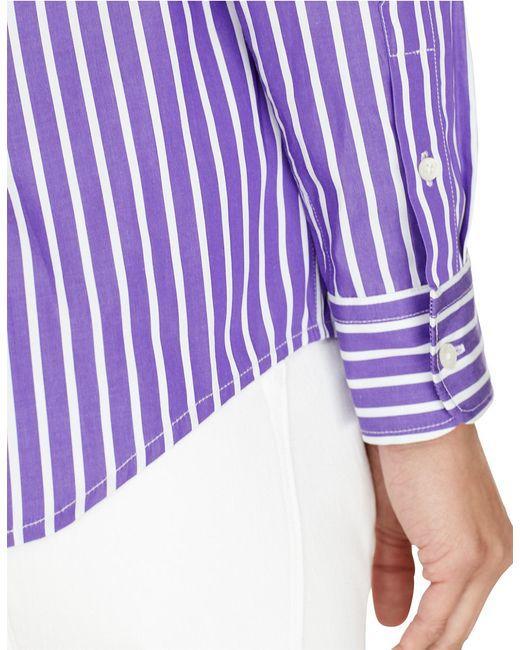
Hemd mit lila und weißen Streifen, langen Ärmeln und zwei Knöpfen mit weißer Hose